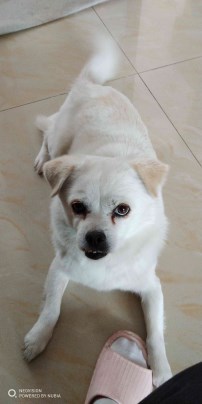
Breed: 3336-n000121-chinese_rural_dog